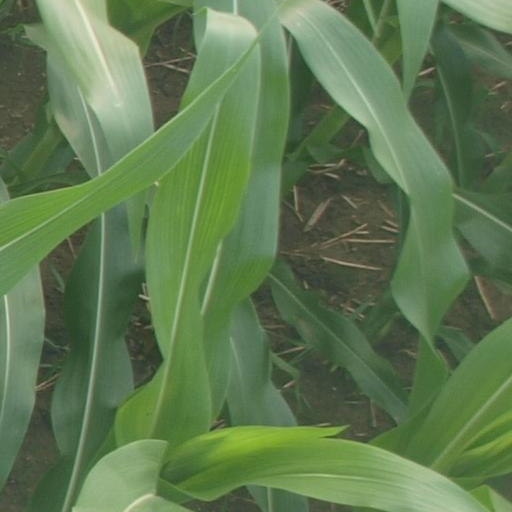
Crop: maize; corn